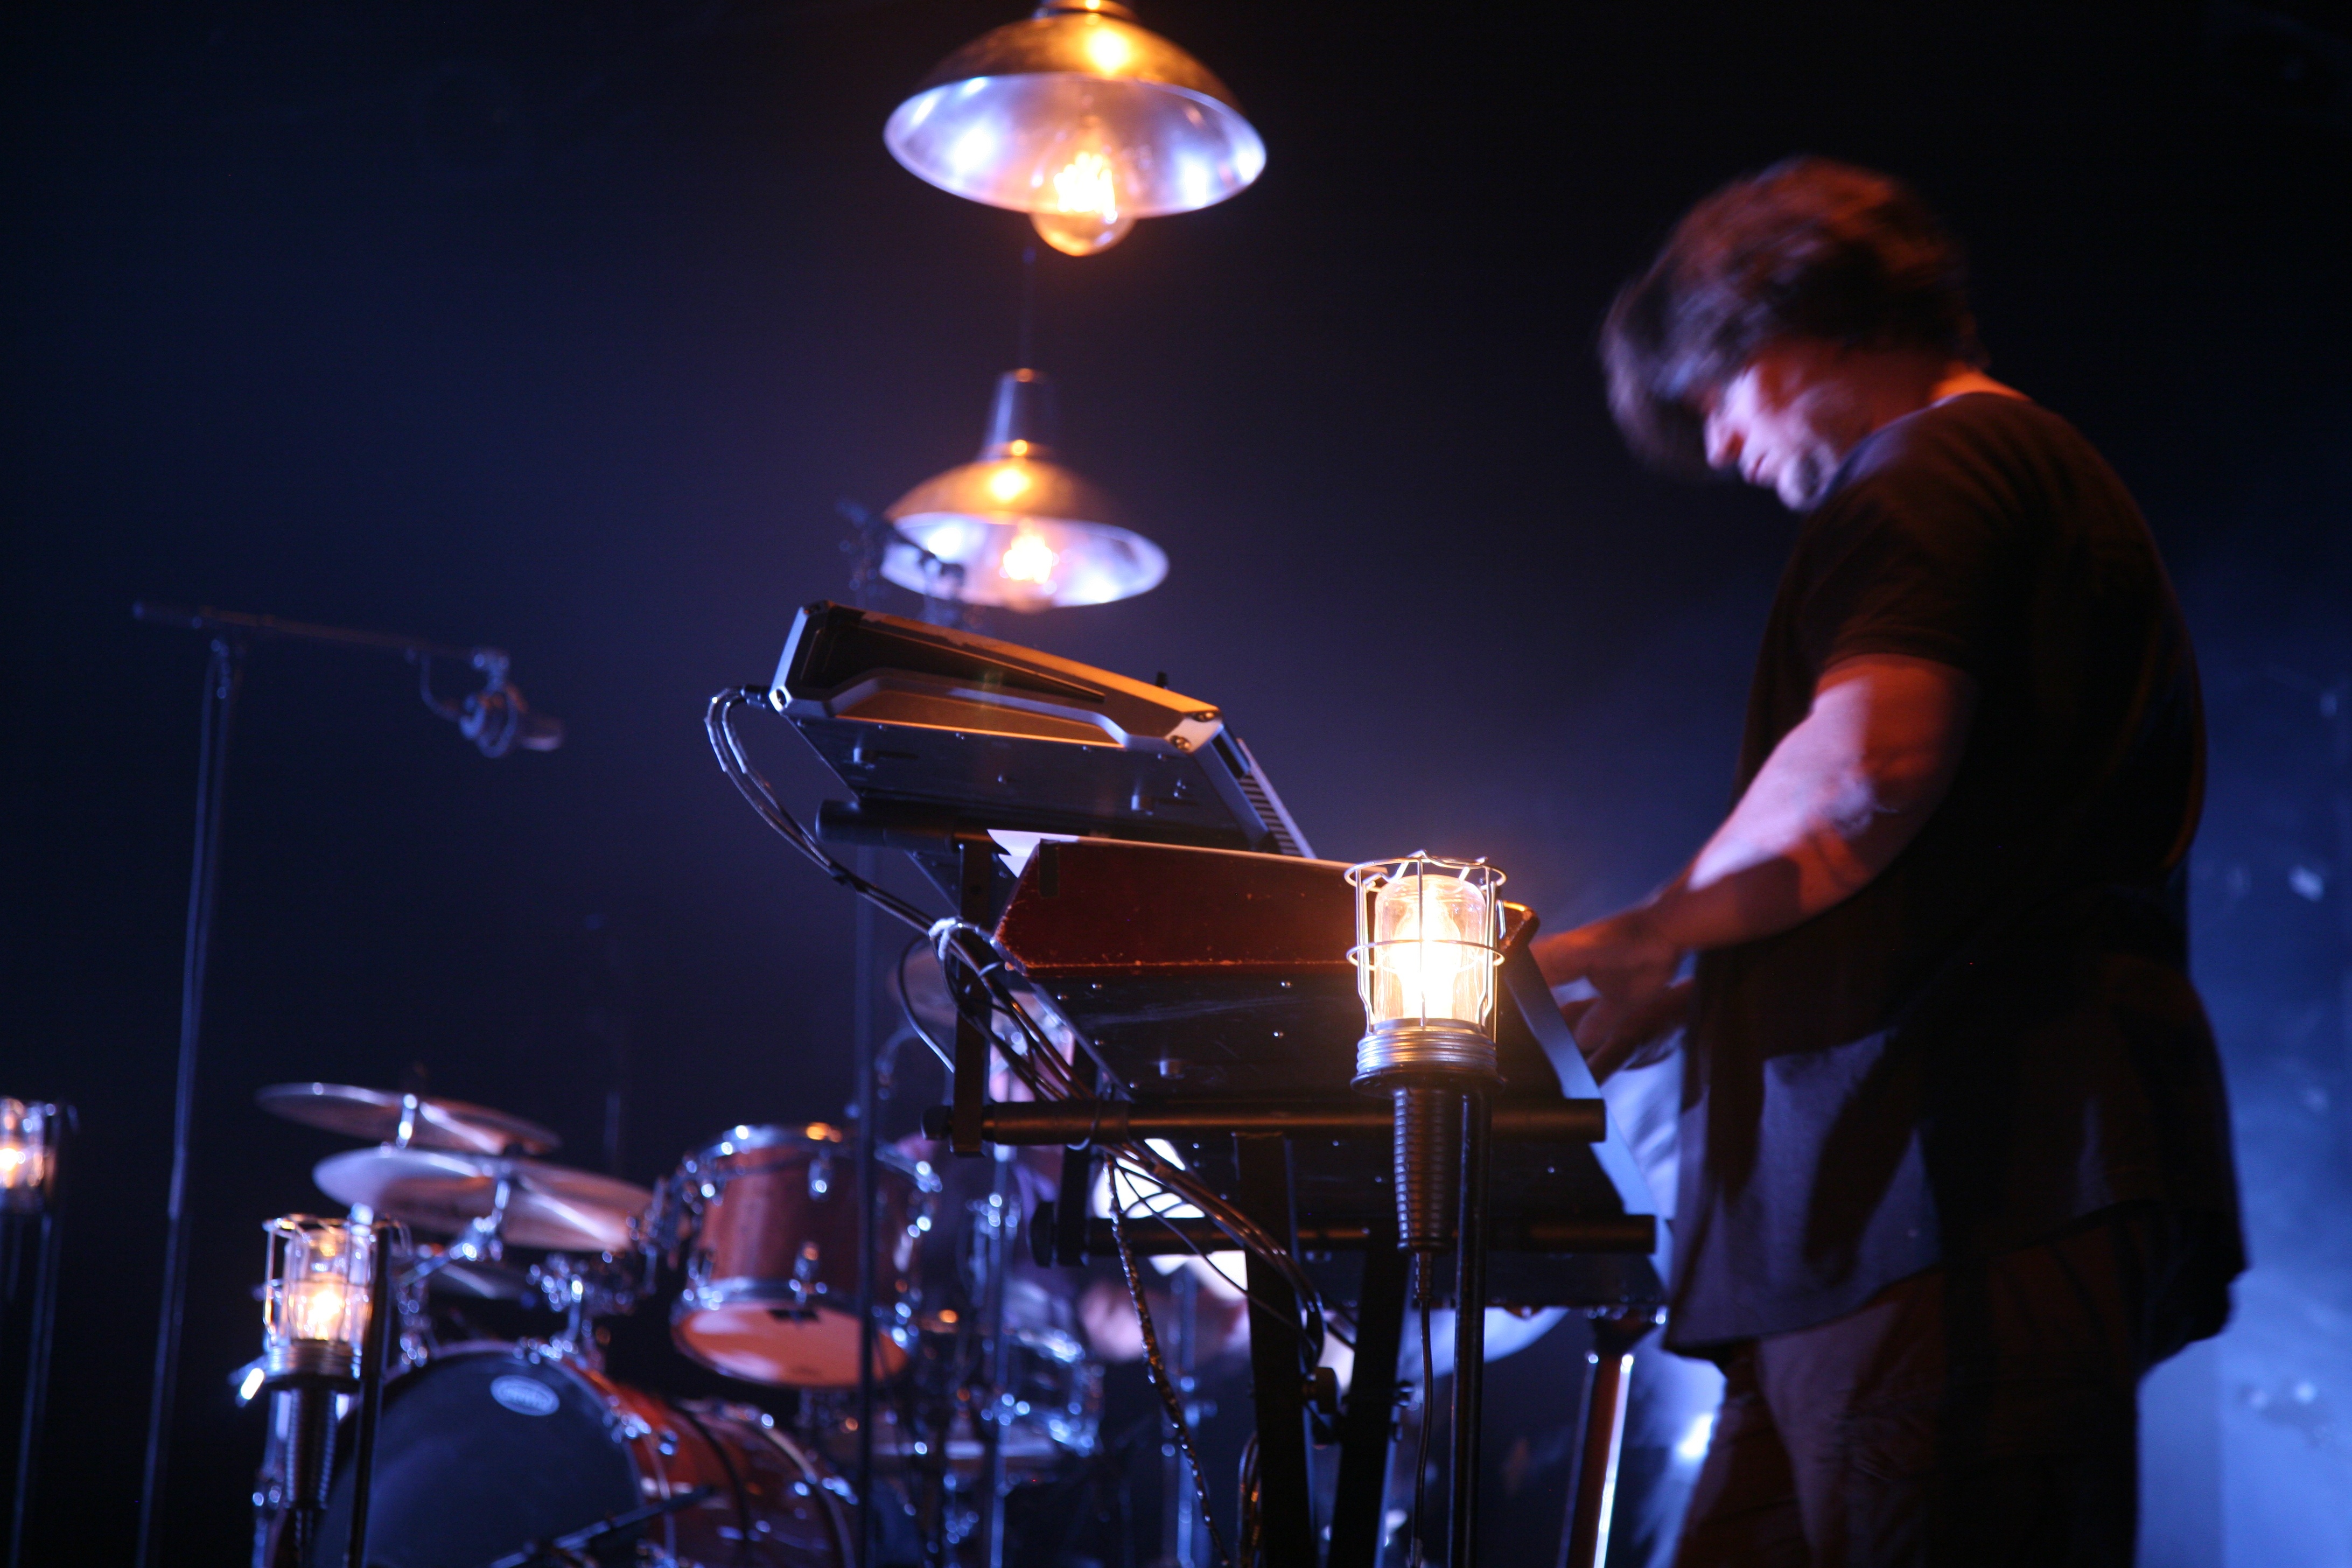
music, concert, musician, drum, percussion, stage, performance, guitarist, drums, drummer, entertainment, murat, jeanlouismurat, villierssurmarne, festivaldemarne, fredjimenez, stephanereynaud, brunoclavaizolle, performing arts, rock concert